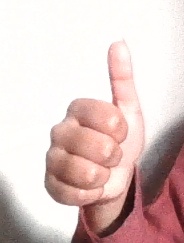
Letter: aleff